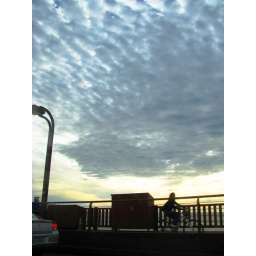
clear weather over the bridge